Sho (wrestler)

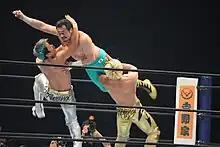
Roppongi 3K performing the "3K" on Ryusuke Taguchi

On October 9, 2017, at King of Pro-Wrestling, Tanaka and Komatsu, billed as "Sho" and "Yoh", returned to NJPW, when they were revealed as Rocky Romero's new tag team Roppongi 3K. The two defeated Funky Future (Ricochet and Ryusuke Taguchi) in their return match to become the new IWGP Junior Heavyweight Tag Team Champions. Through their affiliation with Romero, Sho and Yoh also became part of the Chaos stable. On November 5 at Power Struggle, Roppongi 3K defeated Super 69 (ACH and Ryusuke Taguchi) in the finals to win the 2017 Super Jr. Tag Tournament. On January 4, 2018, Roppongi 3K lost the Junior Heavyweight Tag Team Championship to The Young Bucks (Matt Jackson and Nick Jackson) at Wrestle Kingdom 12, but won it back on January 28 at the New Beginning in Sapporo. Roppongi 3K lost the Junior Heavyweight Tag Team Championship to Suzuki-gun (El Desperado and Yoshinobu Kanemaru) at the NJPW 46th Anniversary Event in March 2018. In May 2018, he entered the Best of the Super Juniors tournament. He finished the tournament with three wins and four losses, failing to advance to the finals. In October, Sho and Yoh entered the 2018 Super Junior Tag League, winning the tournament for the second time in a row to face Desperado and Kanemaru at Wrestle Kingdom 13. However, an earlier loss to the team of Shingo Takagi and Bushi made the title match a triple threat, that Takagi and Bushi would go onto win, with Takagi pinning Sho. At New Japan's 47th Anniversary Event, Sho and Yoh would defeat Takagi and Bushi to win the Junior Heavyweight Tag Team Championship for a third time. Sho would then start to call out Takagi for a singles match, even hoping to face Takagi in the Best of the Super Juniors finals. Takagi and Sho would meet on the first night of the tournament with Takagi defeating Sho. In June, Roppongi 3K would lose the Junior Tag Team Championship to Bullet Club (El Phantasmo and Taiji Ishimori). In November, Sho and Yoh would win the Super Junior Tag League for the third time in a row. At Wrestle Kingdom 14, Roppongi 3K would defeat Phantasmo and Ishimori to win the titles for a fourth time. Roppongi 3K would make their first successful title defense against Desperado and Kanemaru at The New Beginning in Osaka. They would make their second successful title defense against Rocky Romero and Ryusuke Taguchi on the first night of the New Japan Road tour. Following New Japan's return to producing wrestling shows, Sho entered the 2020 New Japan Cup avenging his loss to Takagi in the first round before losing to Sanada in the second. Sho challenged for his first singles title, the NEVER Openweight Championship, in a defeat to Takagi at Dominion. Unfortunately during that time, Roppongi 3K was forced to relinquish the Junior Heavyweight Tag Championship due to Yoh suffering a knee injury against Bushi during the New Japan Cup. In November 2020, he entered the Best of the Super Juniors tournament. He finished the tournament with 6 wins and 3 losses, failing to advance to the finals.